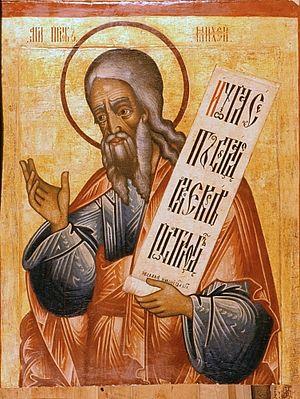
Michée est le sixième des douze petits prophètes. Il prophétisa sous les règnes de Jotham, Achaz et Ézéchias, tous trois rois de Juda. Il fut un contemporain des prophètes Isaïe et Osée. Michée est l'auteur d'un des livres du Tanakh ou de l'Ancien Testament : le livre de Michée.